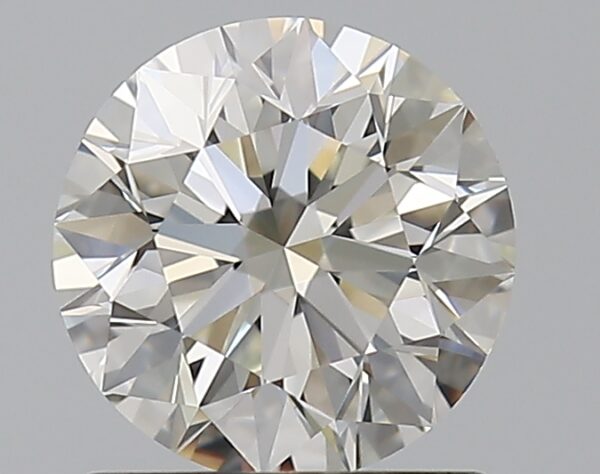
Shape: round
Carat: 1
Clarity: VS1
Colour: I
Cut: EX
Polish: EX
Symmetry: EX
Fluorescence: N
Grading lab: GIA
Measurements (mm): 6.3 x 6.34 x 4